Conn Smythe

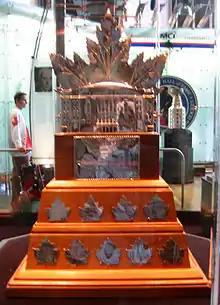
Conn Smythe Trophy in the shape of Maple Leaf Gardens

After the Second World War, Smythe became involved in charities and would remain so for the rest of his life.